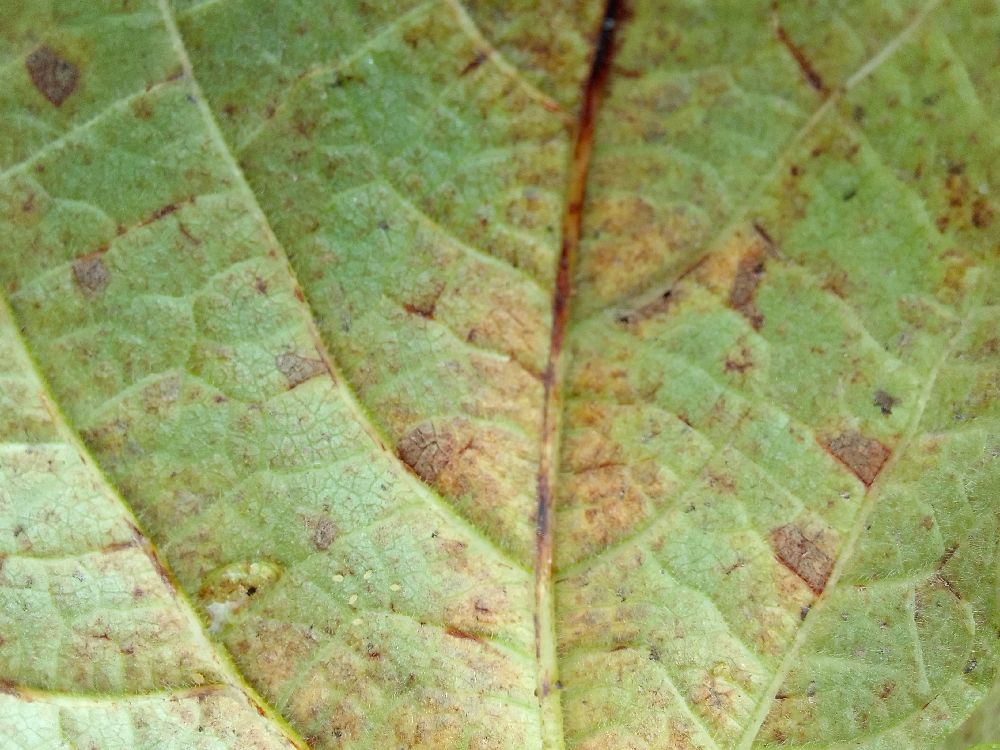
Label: anthracnose